Adrano

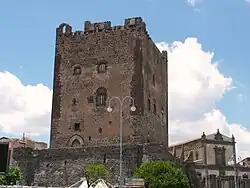
Norman castle in Adrano.

Adrano (Adernò until 1929), ancient "Adranon", is a town and in the Metropolitan City of Catania on the east coast of Sicily.